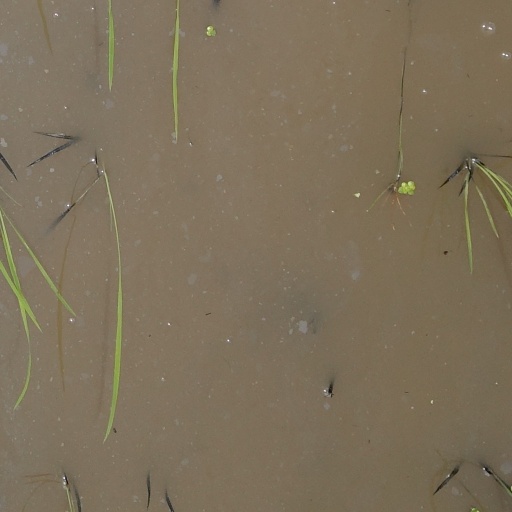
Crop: rice